Mubarak Abdullah Al-Ahmad Al-Sabah

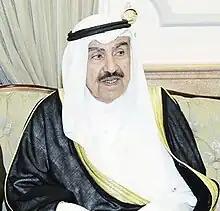
Al-Ahmad in 2017

Mubarak Abdullah Al-Ahmad Al-Sabah (1930 – 25 September 2023) was a Kuwaiti politician. He served as Minister of Post, Telegraph and Telephone from 1962 to 1963 and was Minister of Guidance and Information from January to December 1963.